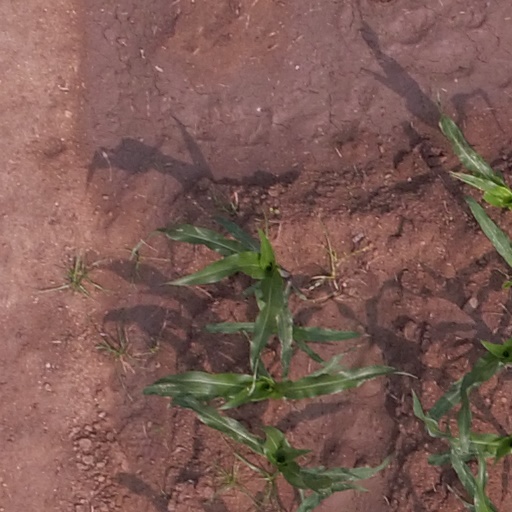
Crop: maize; corn